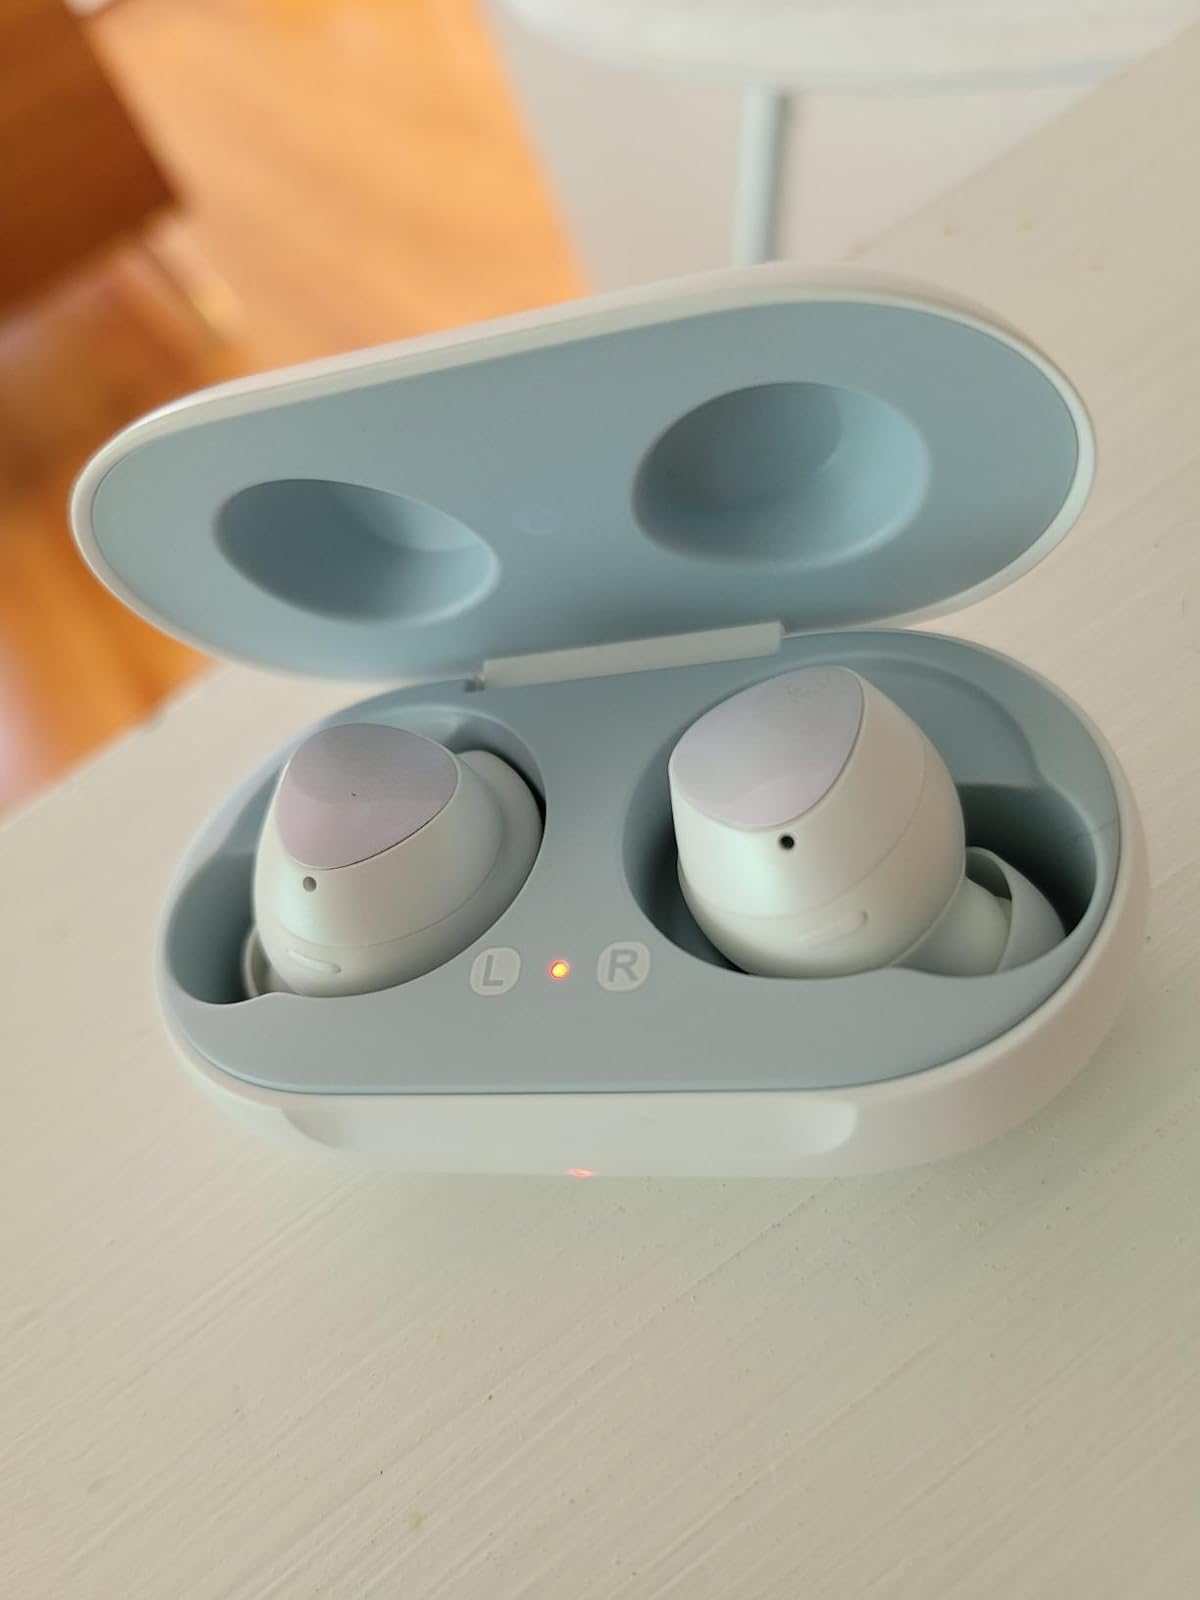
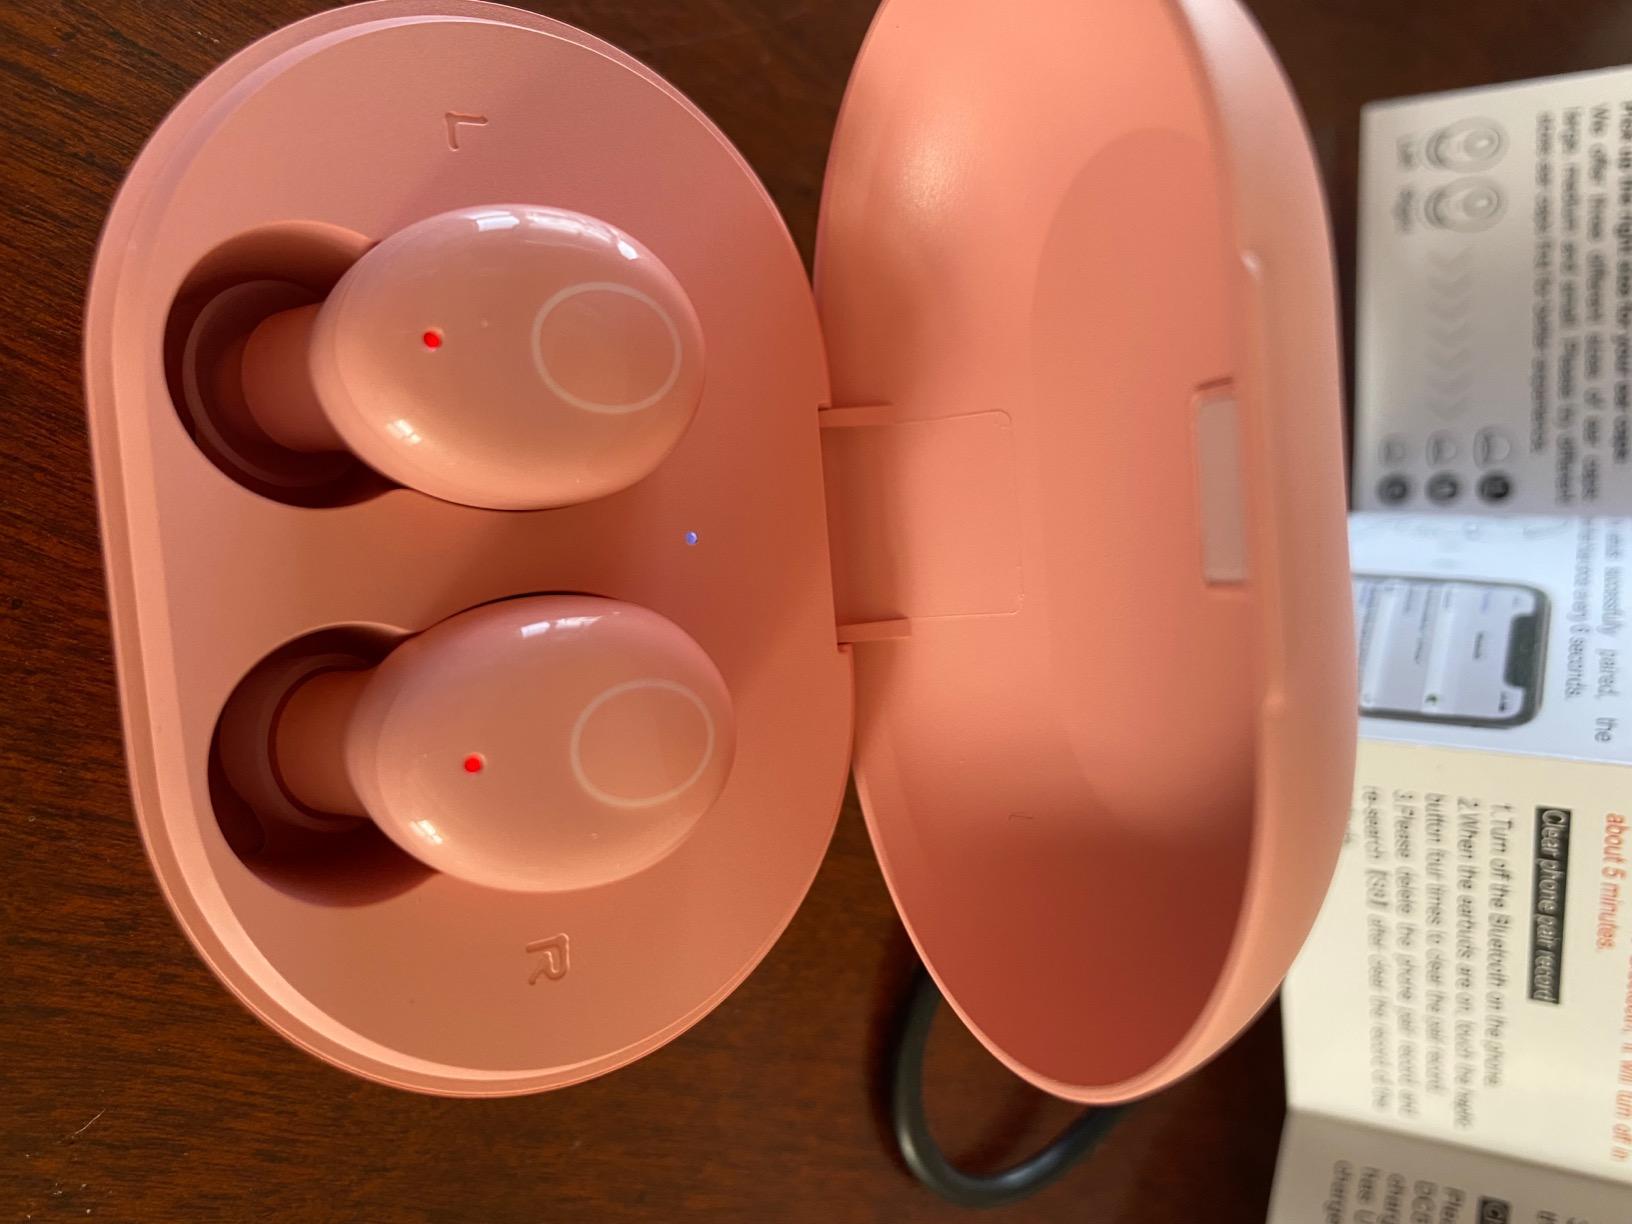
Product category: earbuds
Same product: no